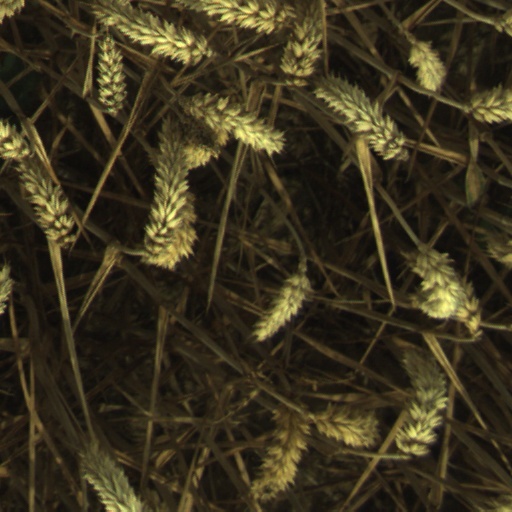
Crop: wheat